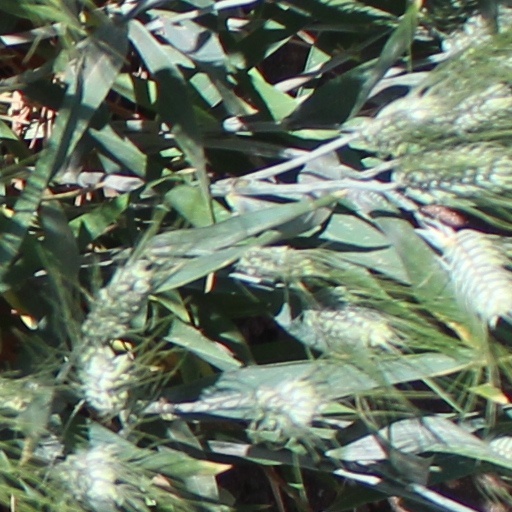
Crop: wheat